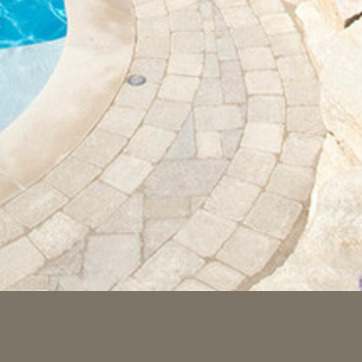
Material: stone